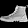
Label: Ankle boot